Ukrainians

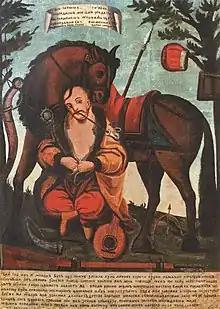
Cossack Mamay, one of several national personifications of Ukrainians.

The watershed period in the development of modern Ukrainian national consciousness was the struggle for independence during the creation of the Ukrainian People's Republic from 1917 to 1921. A concerted effort to reverse the growth of Ukrainian national consciousness was begun by the regime of Joseph Stalin in the late 1920s, and continued with minor interruptions until the most recent times. The man-made Famine of 1932–33, the deportations of the so-called kulaks, the physical annihilation of the nationally conscious intelligentsia, and terror in general were used to destroy and subdue the Ukrainian nation. Even after Joseph Stalin's death the concept of a Russified though multiethnic Soviet people was officially promoted, according to which the non-Russian nations were relegated to second-class status. Despite this, many Ukrainians played prominent roles in the Soviet Union, including such public figures as Semen Tymoshenko.